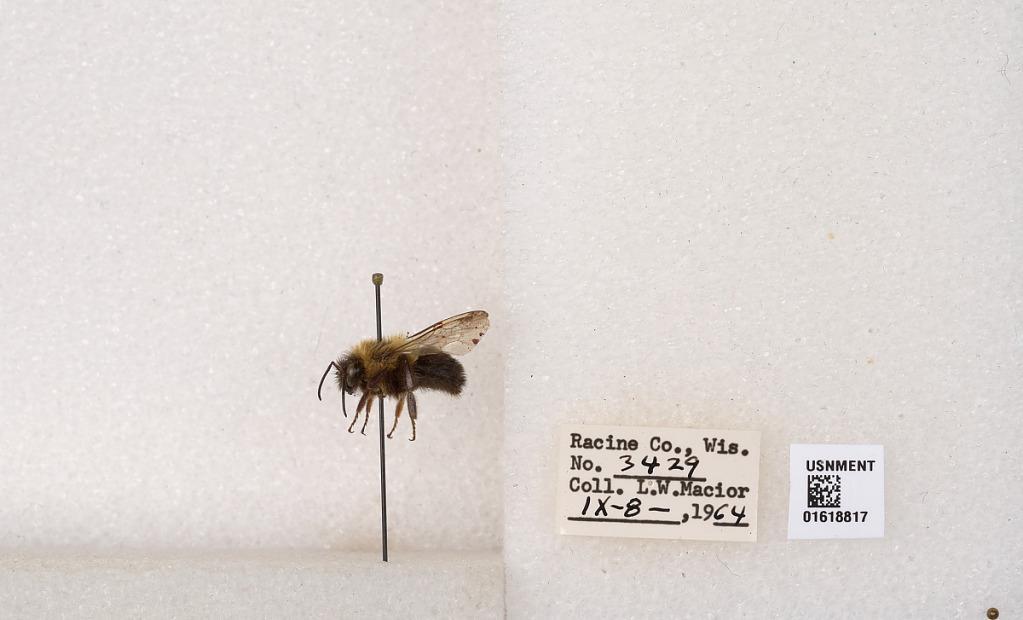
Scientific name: Bombus impatiens Cresson
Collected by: L. Macior
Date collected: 1964-9-8
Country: United States
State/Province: Wisconsin
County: Racine
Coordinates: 42.7299, -87.8123